Joseph Karo

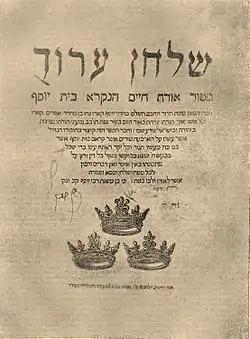
Title page of Karo's "Shulchan Aruch"

Karo's literary works are among the masterpieces of rabbinic literature. He published during his lifetime: